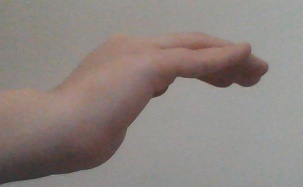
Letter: haa